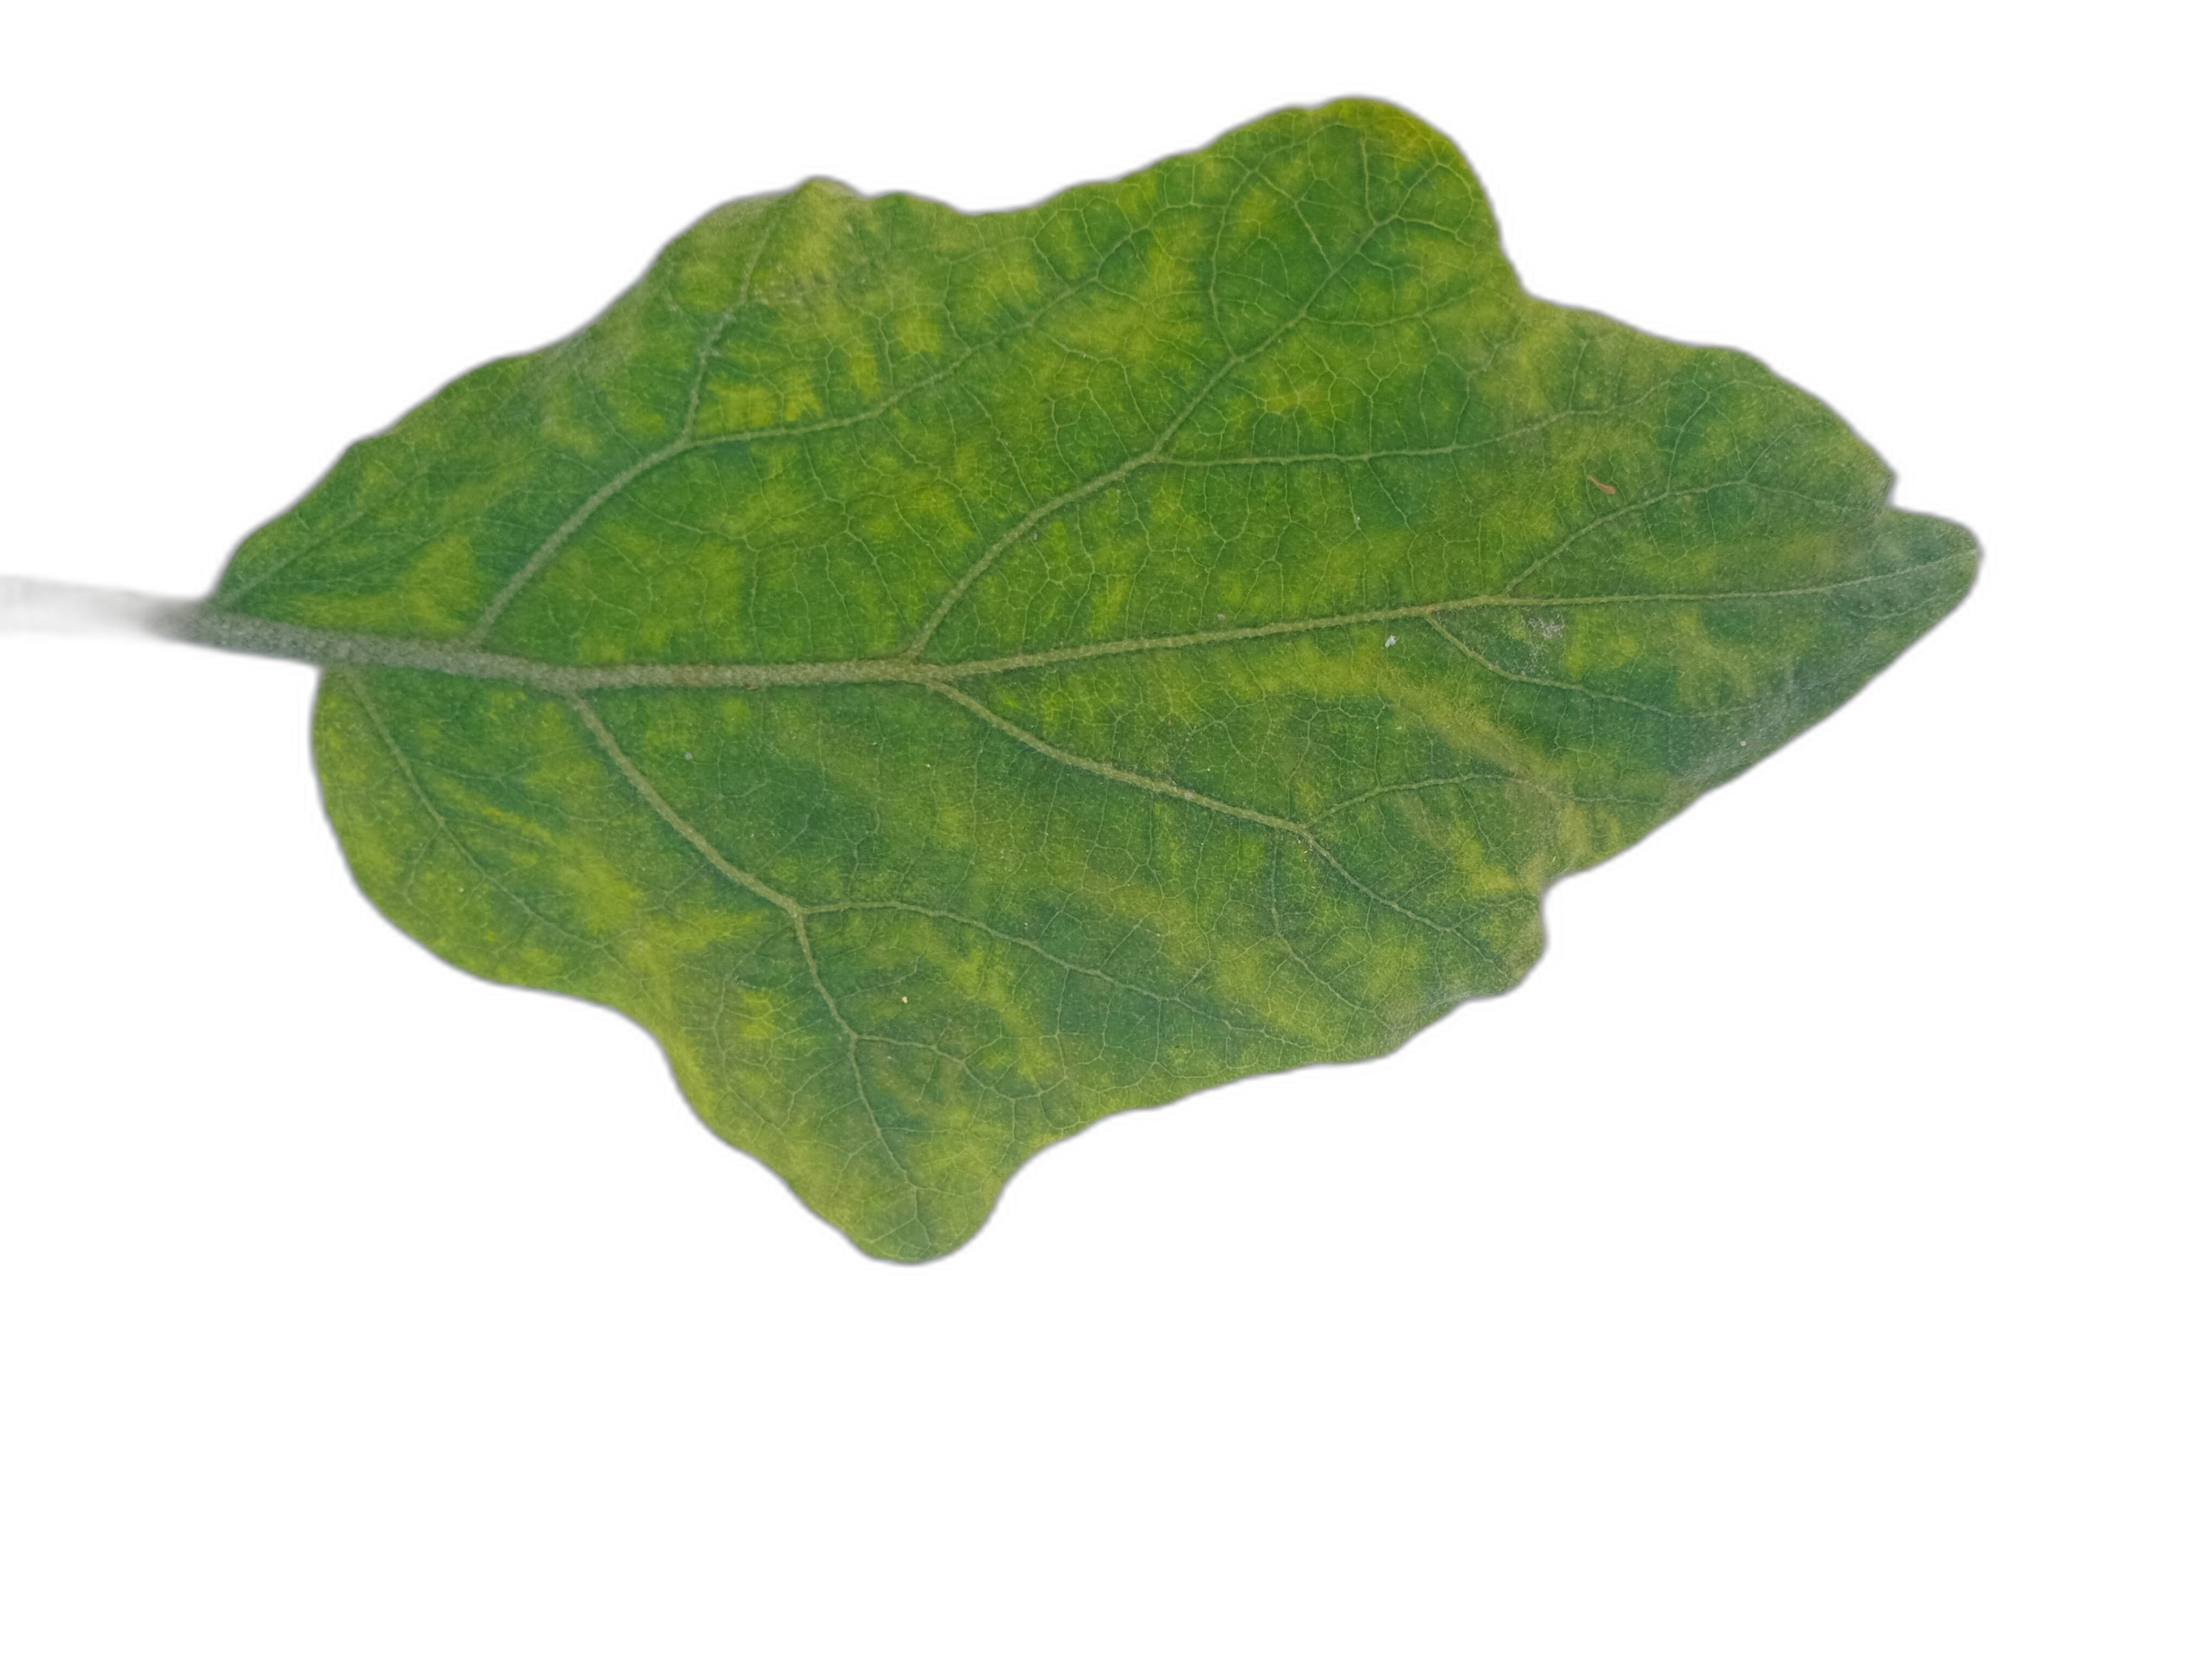
Label: Mosaic Virus Disease